Ivan Klasnić

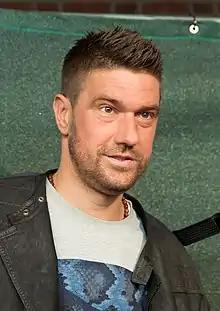
Klasnić in 2016

Ivan Klasnić (born 29 January 1980) is a Croatian former professional footballer who played as a striker.